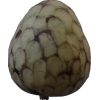
Label: cherimoya